Kvelde Church

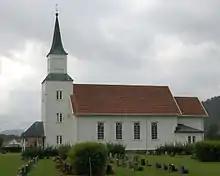
View of the church

Kvelde Church is a parish church of the Church of Norway in Larvik Municipality in Vestfold county, Norway. It is located in the village of Kvelde. It is the church for the Kvelde parish which is part of the Larvik prosti (deanery) in the Diocese of Tunsberg. The white, wooden church was built in a long church design in 1871 using plans drawn up by the architect Jacob Wilhelm Nordan. The church seats about 250 people.